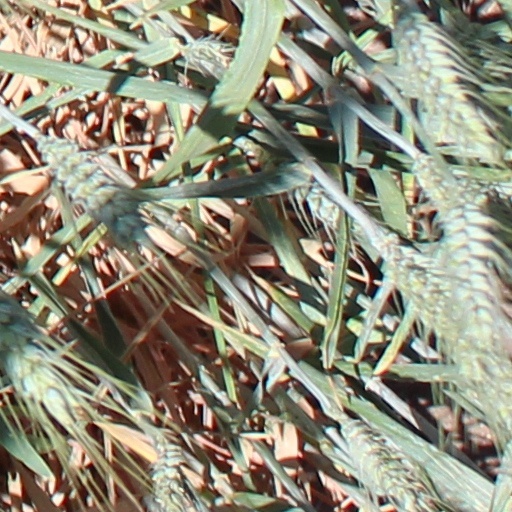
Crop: wheat